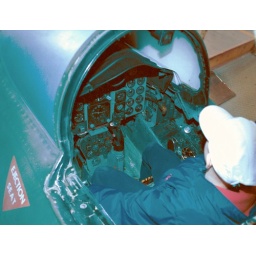
Picture 005a No ejection seat in our house